ZOE Broadcasting Network

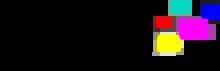
This logo for used from 2014 to 2018

On March 1, 2011, a day after channel 11 was relaunched as GMA News TV (now GTV), channel 33 was rebranded as Light TV 33, introducing new programs produced by ZOE, and at the same time, relaunching its in-house news production through its flagship newscast "News Light". Soon, channel 33 slowly regained its programming with programs mostly dedicated to religious formats. On March 31, 2014, Light TV was renamed Light Network, launched its refreshed logo, and had a new slogan called ""Experience Light"" (with "light" as reference to JIL's belief in Jesus Christ as "the light of the world"), while retaining the slogan ""Kaibigan Mo"" (Your Friend).